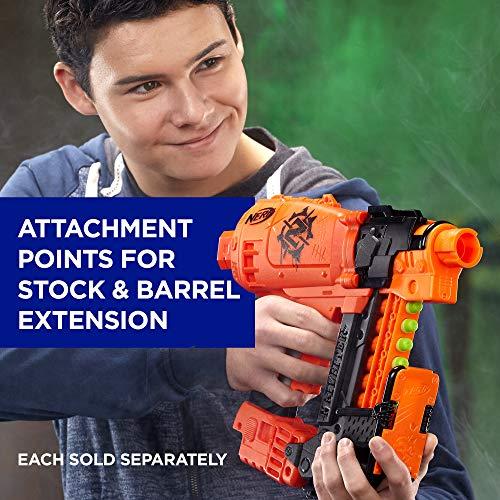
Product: Nailbiter Nerf Zombie Strike Toy Blaster – 8 Official Nerf Zombie Strike Elite Darts, 8-Dart Indexing Clip – Survival System – For Kids, Teens, Adults
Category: Toys & Games | Sports & Outdoor Play | Blasters & Foam Play
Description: Includes 8 Zombie Strike darts.
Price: $13.75
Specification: ProductDimensions:2.9x16.5x13inches|ItemWeight:1.43pounds|ShippingWeight:2.2pounds(Viewshippingratesandpolicies)|ASIN:B07DFBD38C|Itemmodelnumber:E2672|Manufacturerrecommendedage:8yearsandup